Sherpa Fire

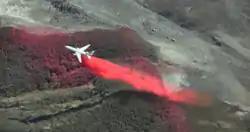
Aerial view of DC-10 PhosChek drop on Northeast perimeter June 19, 2016.

By Thursday morning, the smoke was visible as far south as South Bay, Los Angeles as well as in Antelope Valley prompting the Los Angeles Fire Department to issue a statement regarding multiple 9-1-1 calls being received for the smell of smoke. On the evening of Thursday 16, the sundowner winds resurfaced and once again forced the closure of the 101.